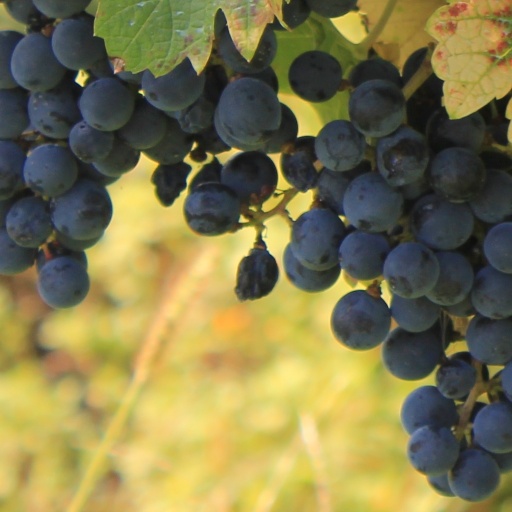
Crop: grape